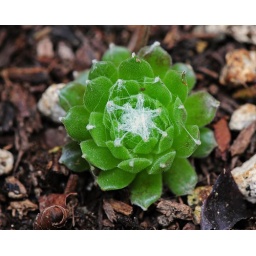
Macro shots of two young cactus plants in southern CA. I particularly like the giant water drops in the image below.